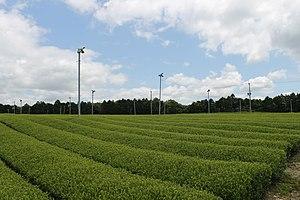
Une plantation de thé à Tsuchiyama
Tsuchiyama était un bourg japonais du district de Kōka, dans la préfecture de Shiga. Il a fusionné en 2004 avec les bourgs de Kōka, Shigaraki, Minakuchi et Kōnan pour former la ville de Kōka.